Boeing E-4

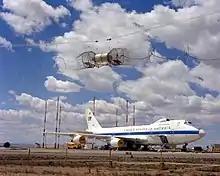
An E-4 advanced airborne command post (AABNCP) on the nuclear electromagnetic pulse (EMP) simulator for testing.

In November 1973, it was reported that the program cost was estimated to total $548 million, equivalent to $ billion in for seven 747s, with six as operational command posts and one more for research and development.